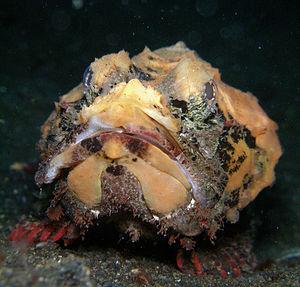
Scorpaenopsis diabolus, communément nommé Faux poisson pierre, Poisson-scorpion diable ou Poisson cirrheux, est une espèce de poissons marins benthiques de la famille des Scorpaenidae.